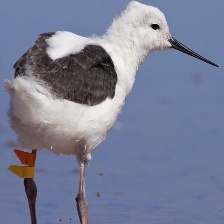
Species: BANDED STILT
Scientific name: CLADORHYNCHUS LEUCOCEPHALUS